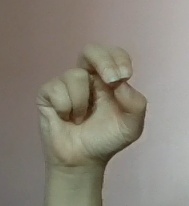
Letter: gaaf